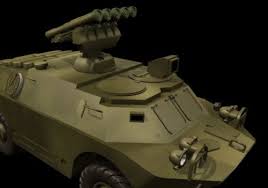
Label: BTR